Shogun Assassin

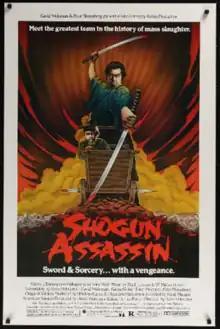
Theatrical release poster

Shogun Assassin is a 1980 film directed by Robert Houston. It was edited and compiled from the first two films in the "Lone Wolf and Cub" series, using 12 minutes of the first film, "" ("Kozure Ōkami: Kowokashi Udekashi Tsukamatsuru" or "Wolf with Child in Tow: Child and Expertise for Rent"), and most of "" ("Kozure Ōkami: Sanzu no Kawa no Ubaguruma" or "Wolf with Child in Tow: Perambulator of the River of Sanzu"), both released in 1972 and based on the long-running 1970s manga series "Lone Wolf and Cub" created by the writer Kazuo Koike and the artist Goseki Kojima.